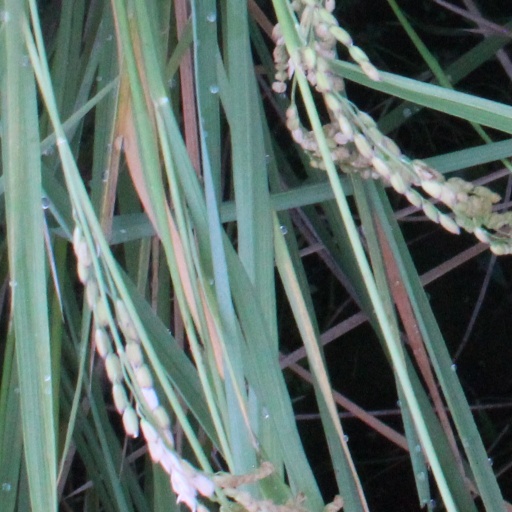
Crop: rice